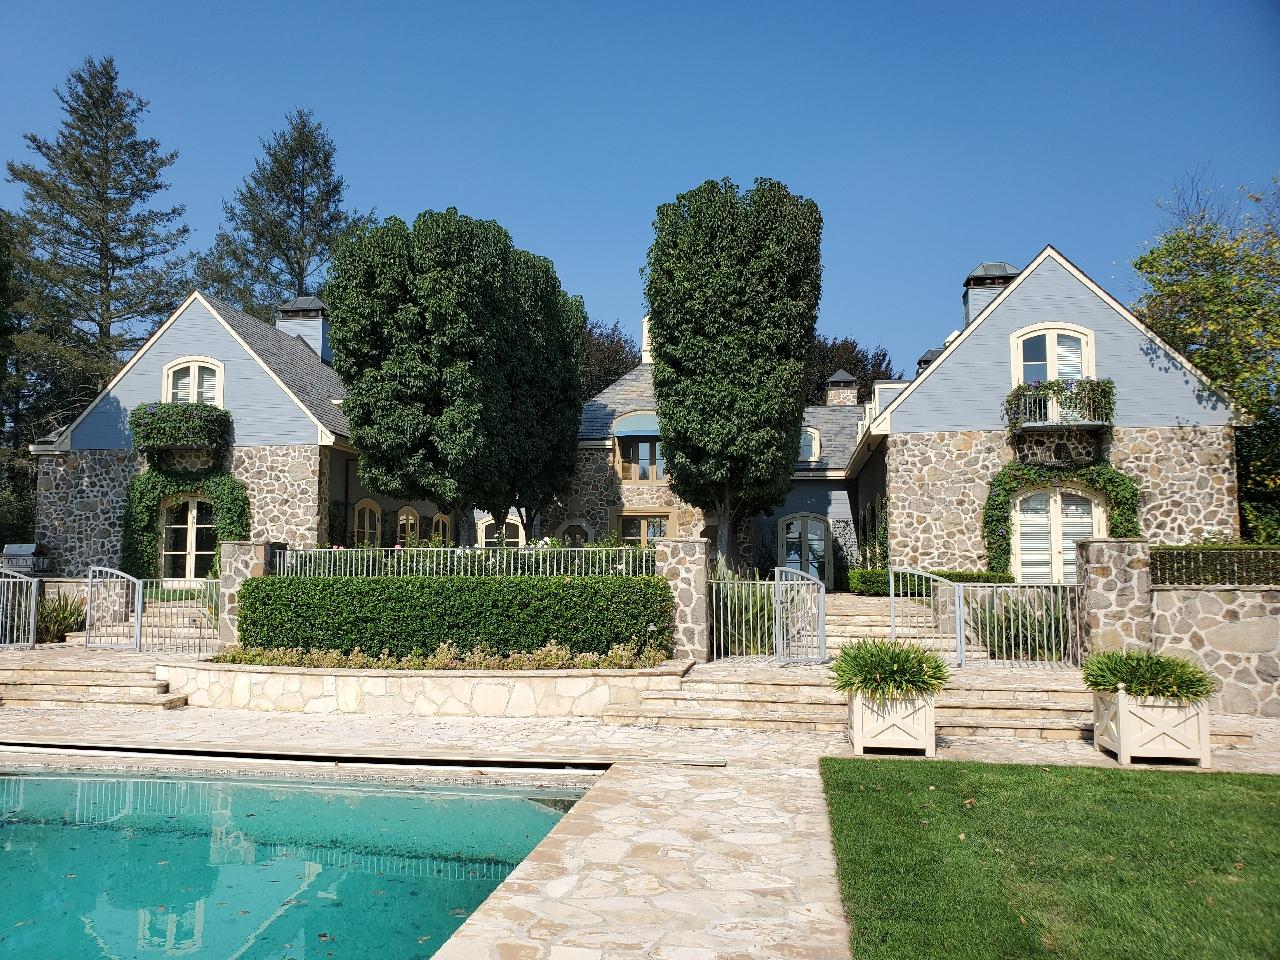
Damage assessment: no_damage